Tønder

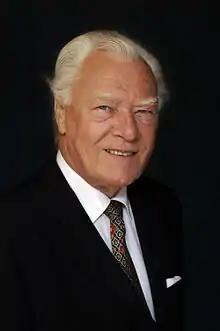
Poul Schlüter, 2005

Every August, the Tønder Festival offers visitors a wide variety of traditional and modern folk music. The Scouts of Tønder are twinned with Hemyock, in Devon, England, and make exchange trips between the countries every few years.